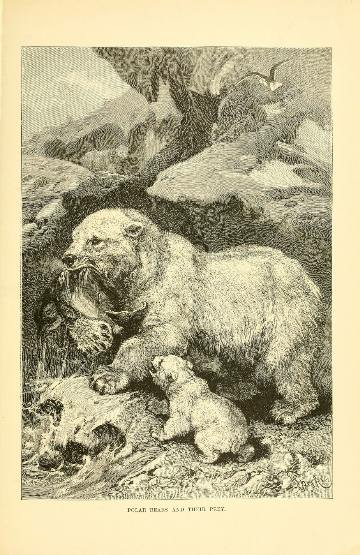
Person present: No